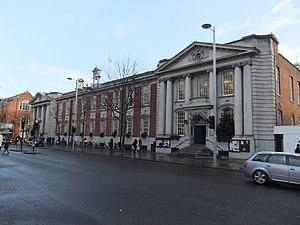
Chelsea est un quartier de l'ouest de Londres, sur la Tamise.